Controlled lake

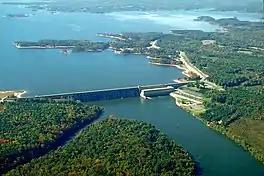
Kerr Lake on the Roanoke River in Mecklenburg County, Virginia, is a manmade lake controlled by a dam

A controlled lake is both a general and specific term to describe a body of water. In its general sense it describes a lake or reservoir which has its water level controlled by some form of dam. In the specific, it refers to three small lakes within the New York City water supply system's Croton Watershed lying within central Putnam County in the state's far southwestern corner.